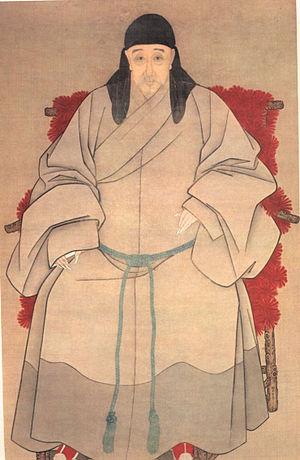
Wu Weiye ou Wou Wei-ye ou Wu Wei-Yeh', surnom: Jungong, nom de pinceau: Meicun est un peintre et poète chinois du XVIIᵉ siècle, originaire de Taicang. Né en 1609, il meurt en 1671.